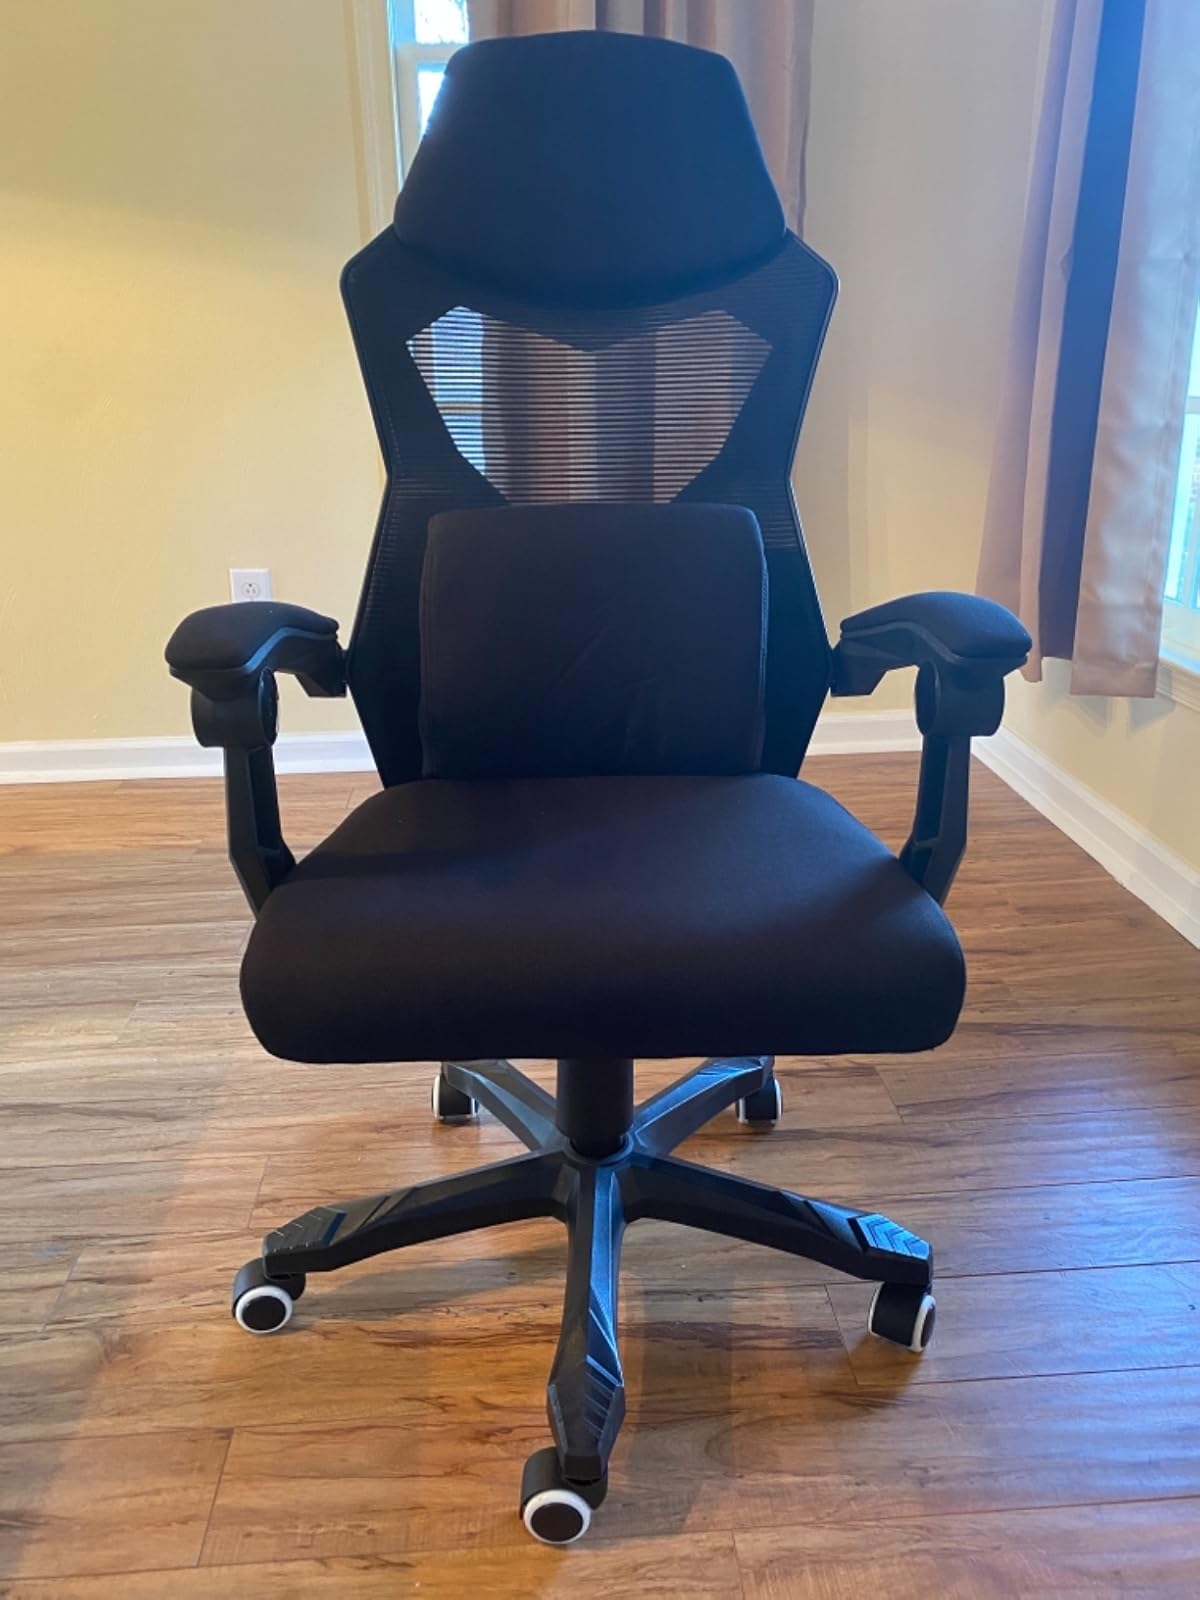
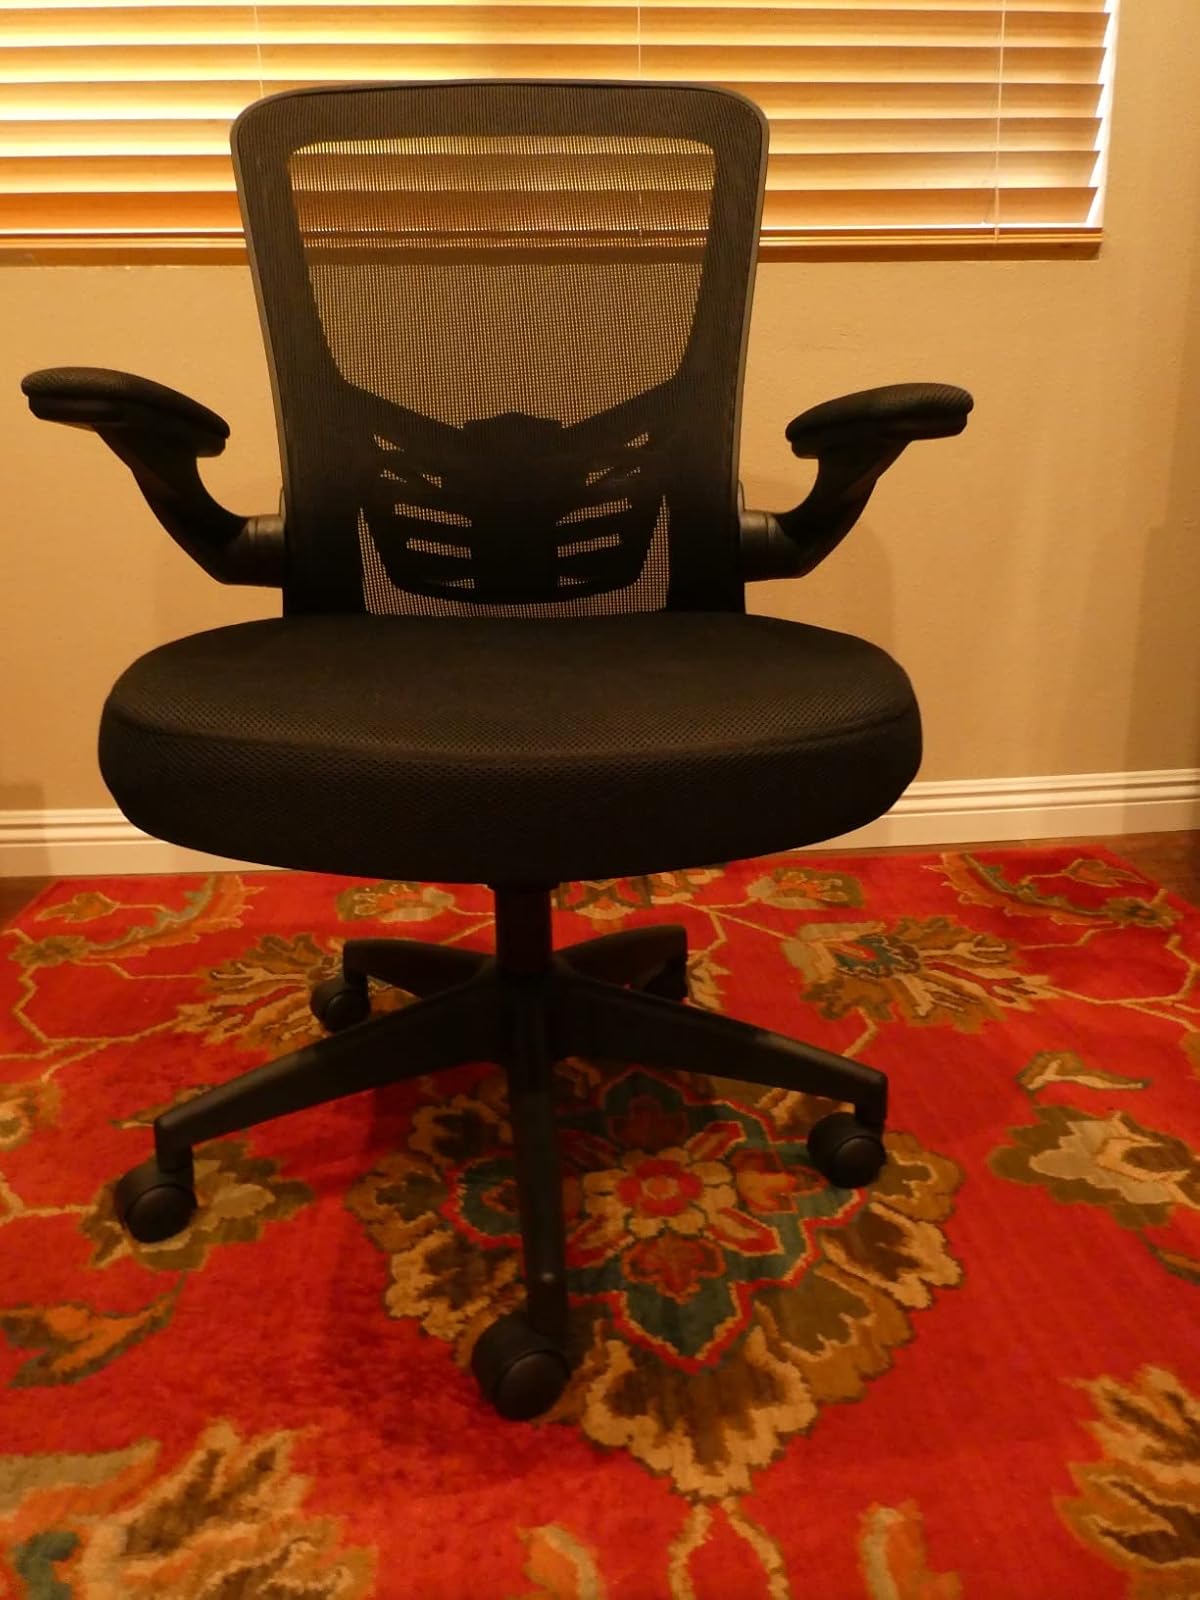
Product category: items_chair
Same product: no